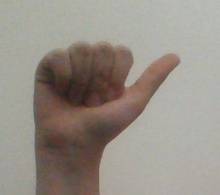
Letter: dhad